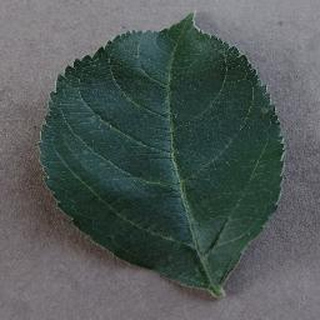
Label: healthy_apple